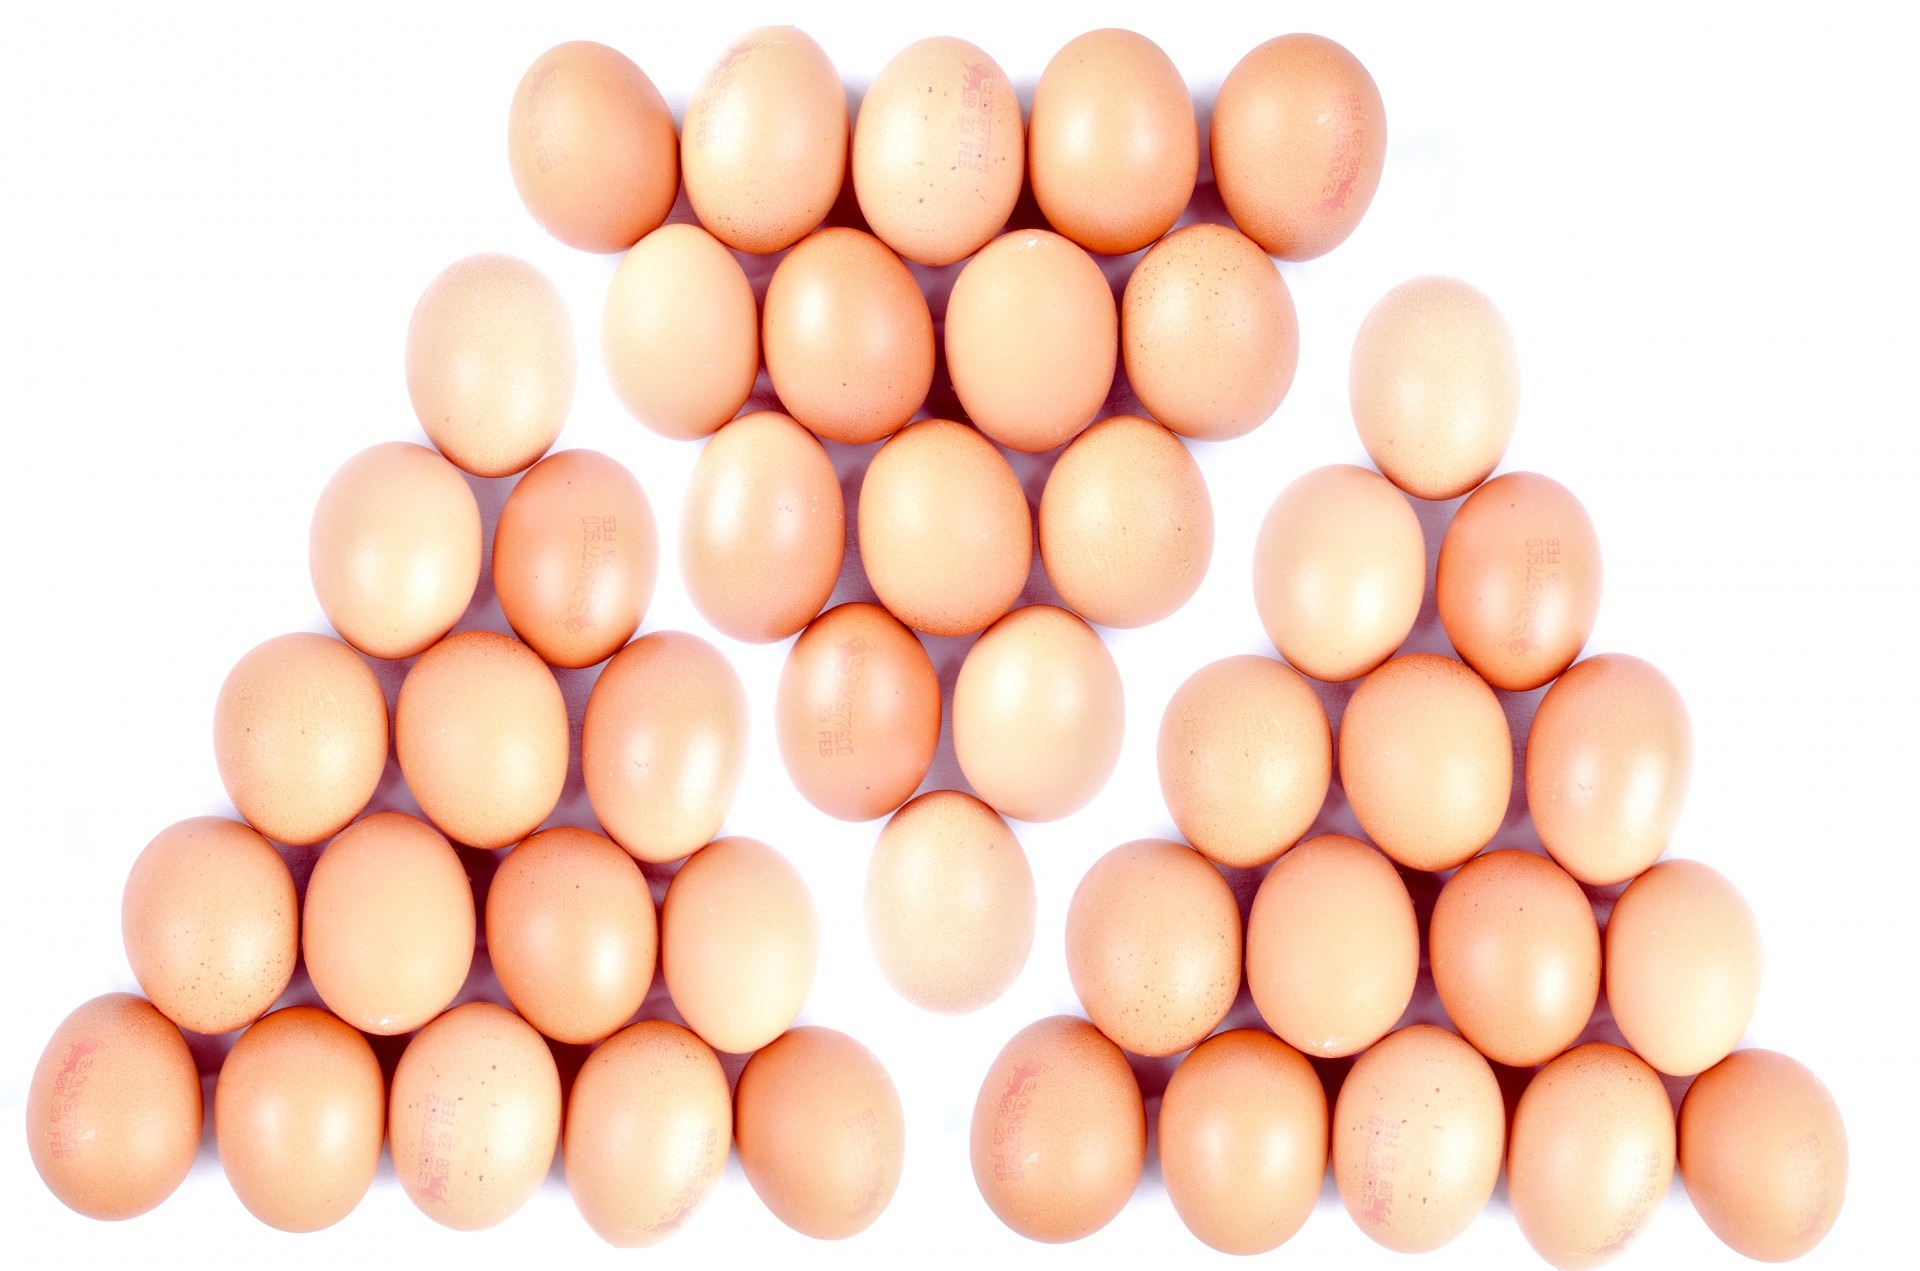
bird, white, photography, view, isolated, food, curve, produce, crop, macro, studio, brown, object, agriculture, breakfast, healthy, chicken, egg, life, close up, spotted, full, vertical, front, easter, organic, ellipse, oval, nobody, clipping, whole, corn kernels, fragility, eggshell, grass family